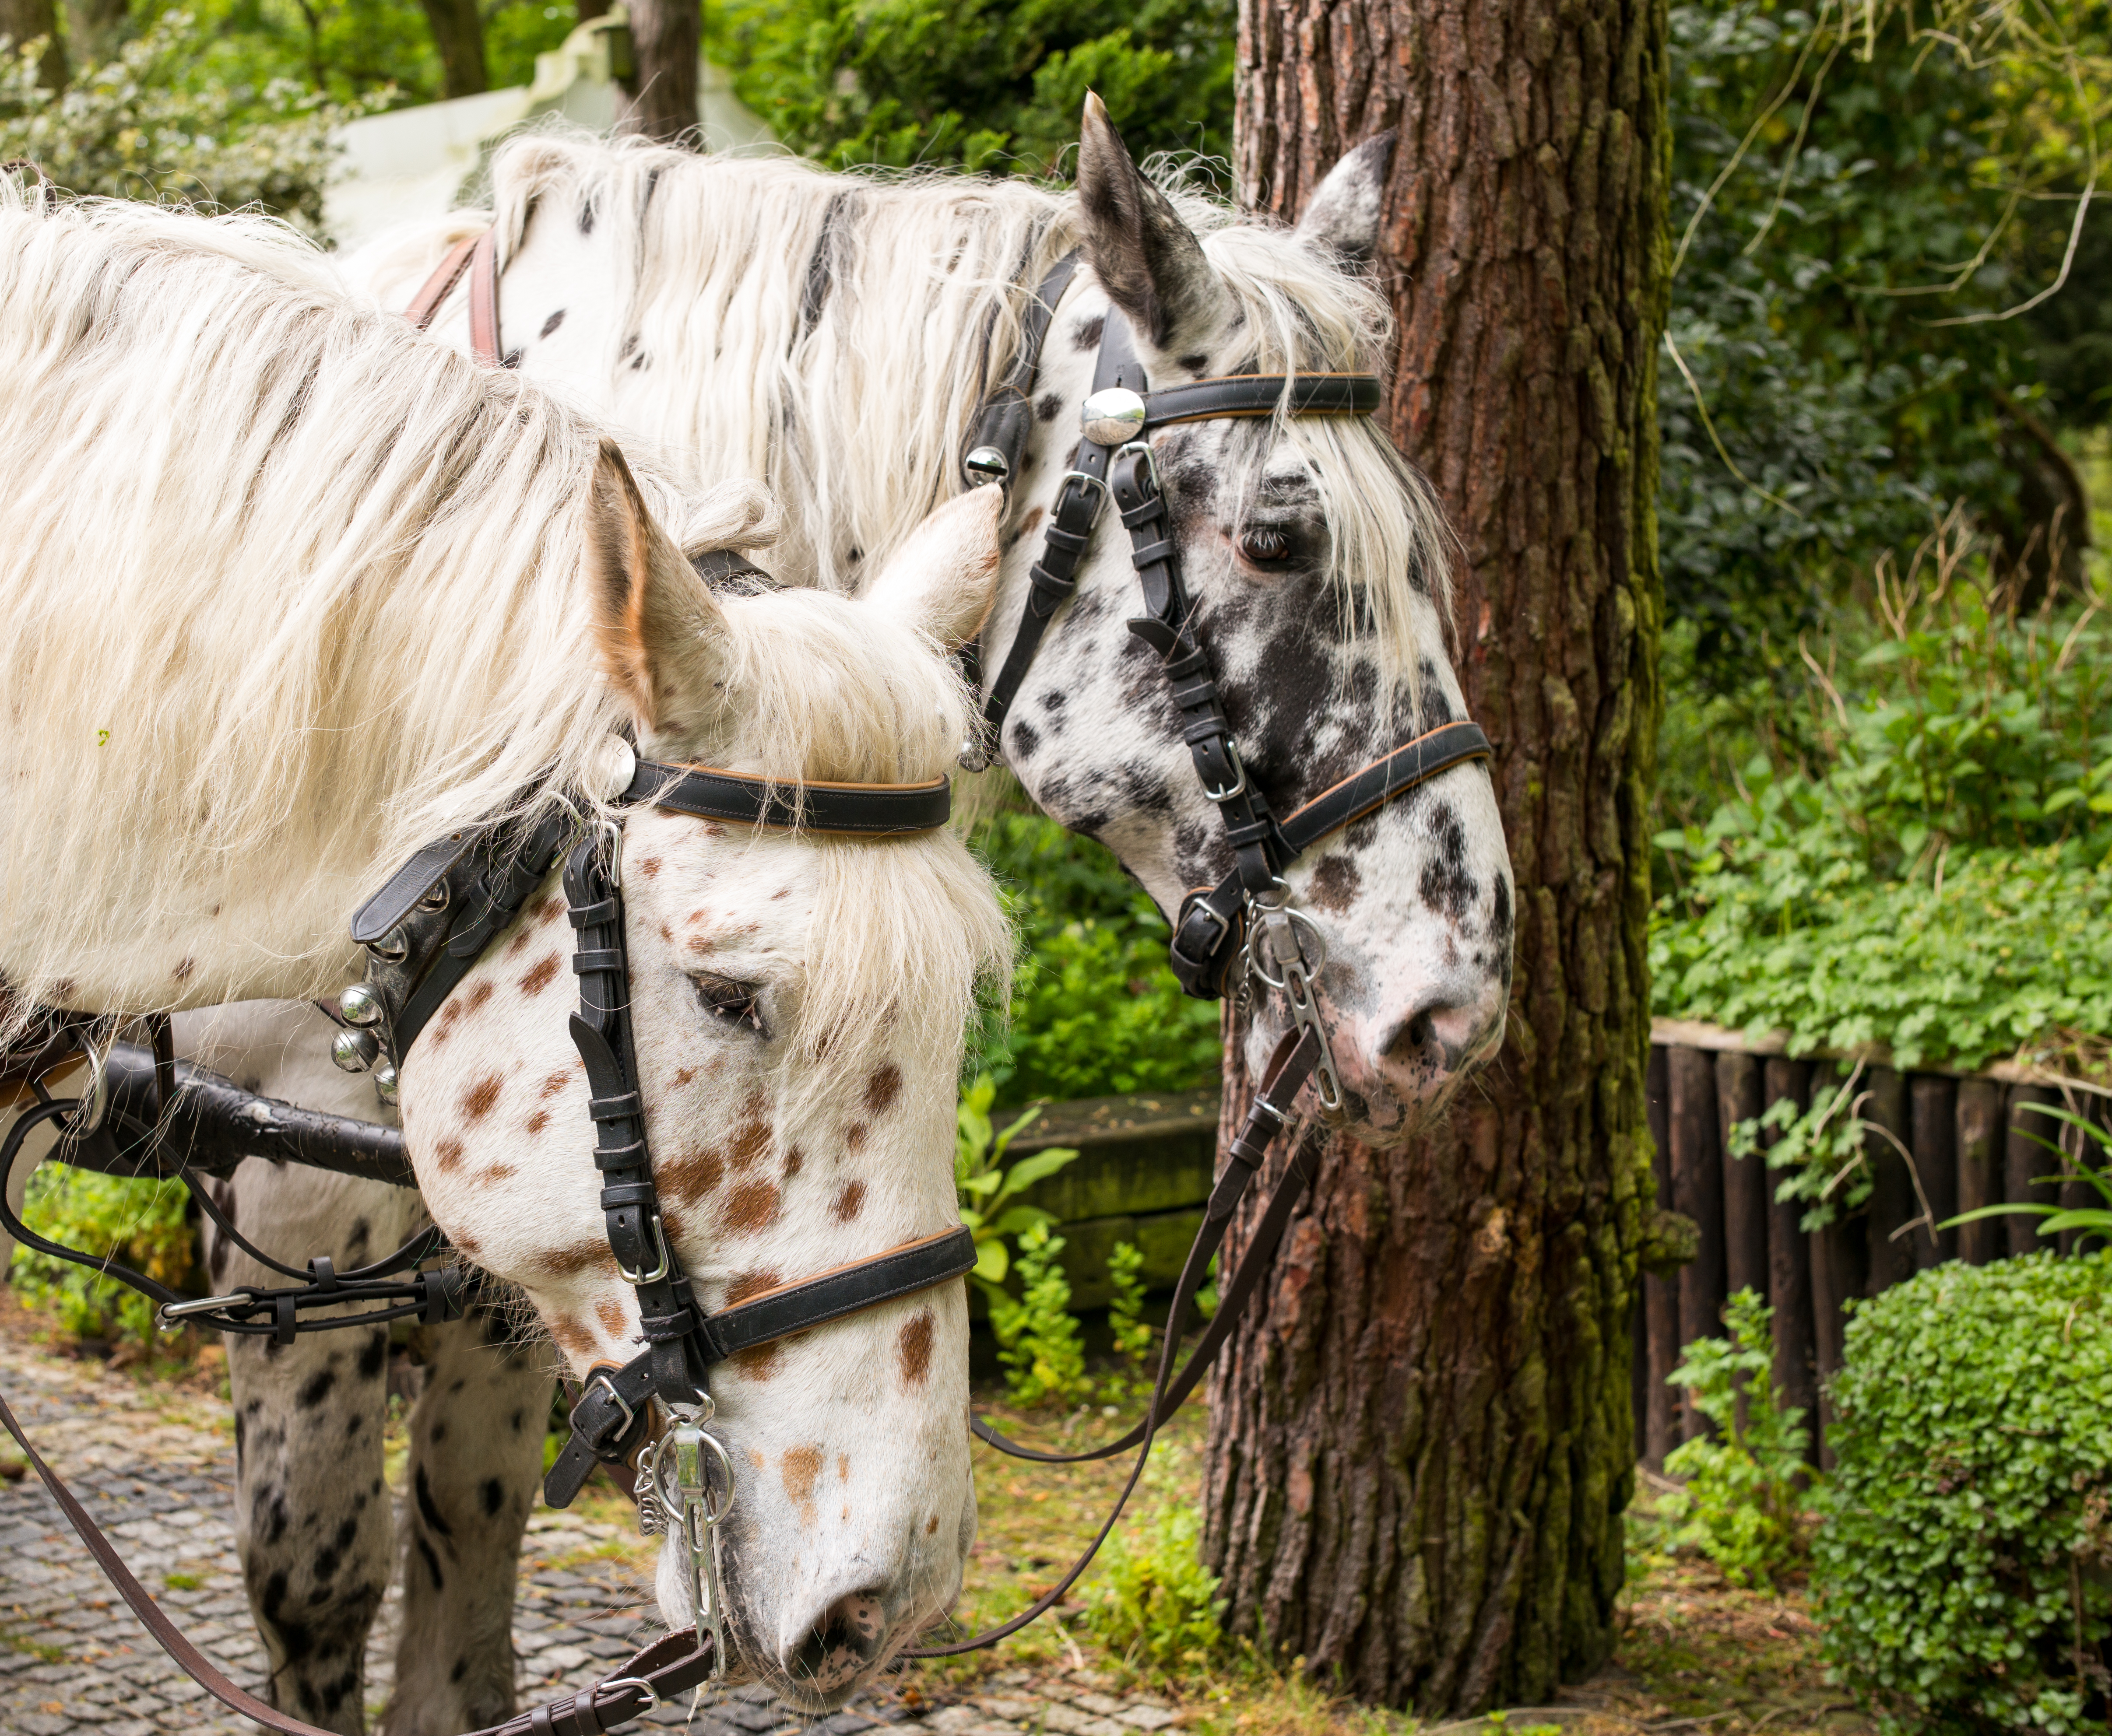
street, flower, village, europe, spring, horse, mammal, stallion, ride, outdoors, horses, outside, holland, netherlands, m, mare, 50, carriage, leica, 240, summilux, wassenaar, coach, horsedrawn, coachman, coachmen, rijksdorp, pack animal, eventing, horse like mammal